Ante Aralica

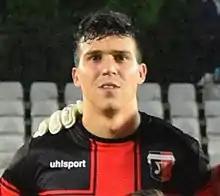

Ante Aralica (born 23 July 1996) is a Croatian professional footballer who plays as a forward for Bulgarian club Lokomotiv Sofia.